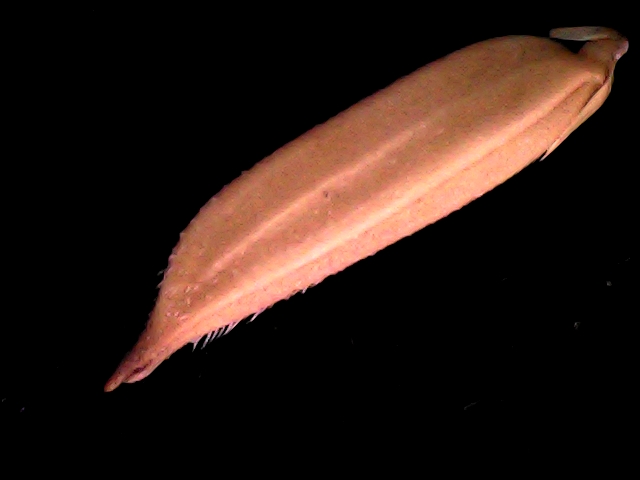
Rice variety: BD70